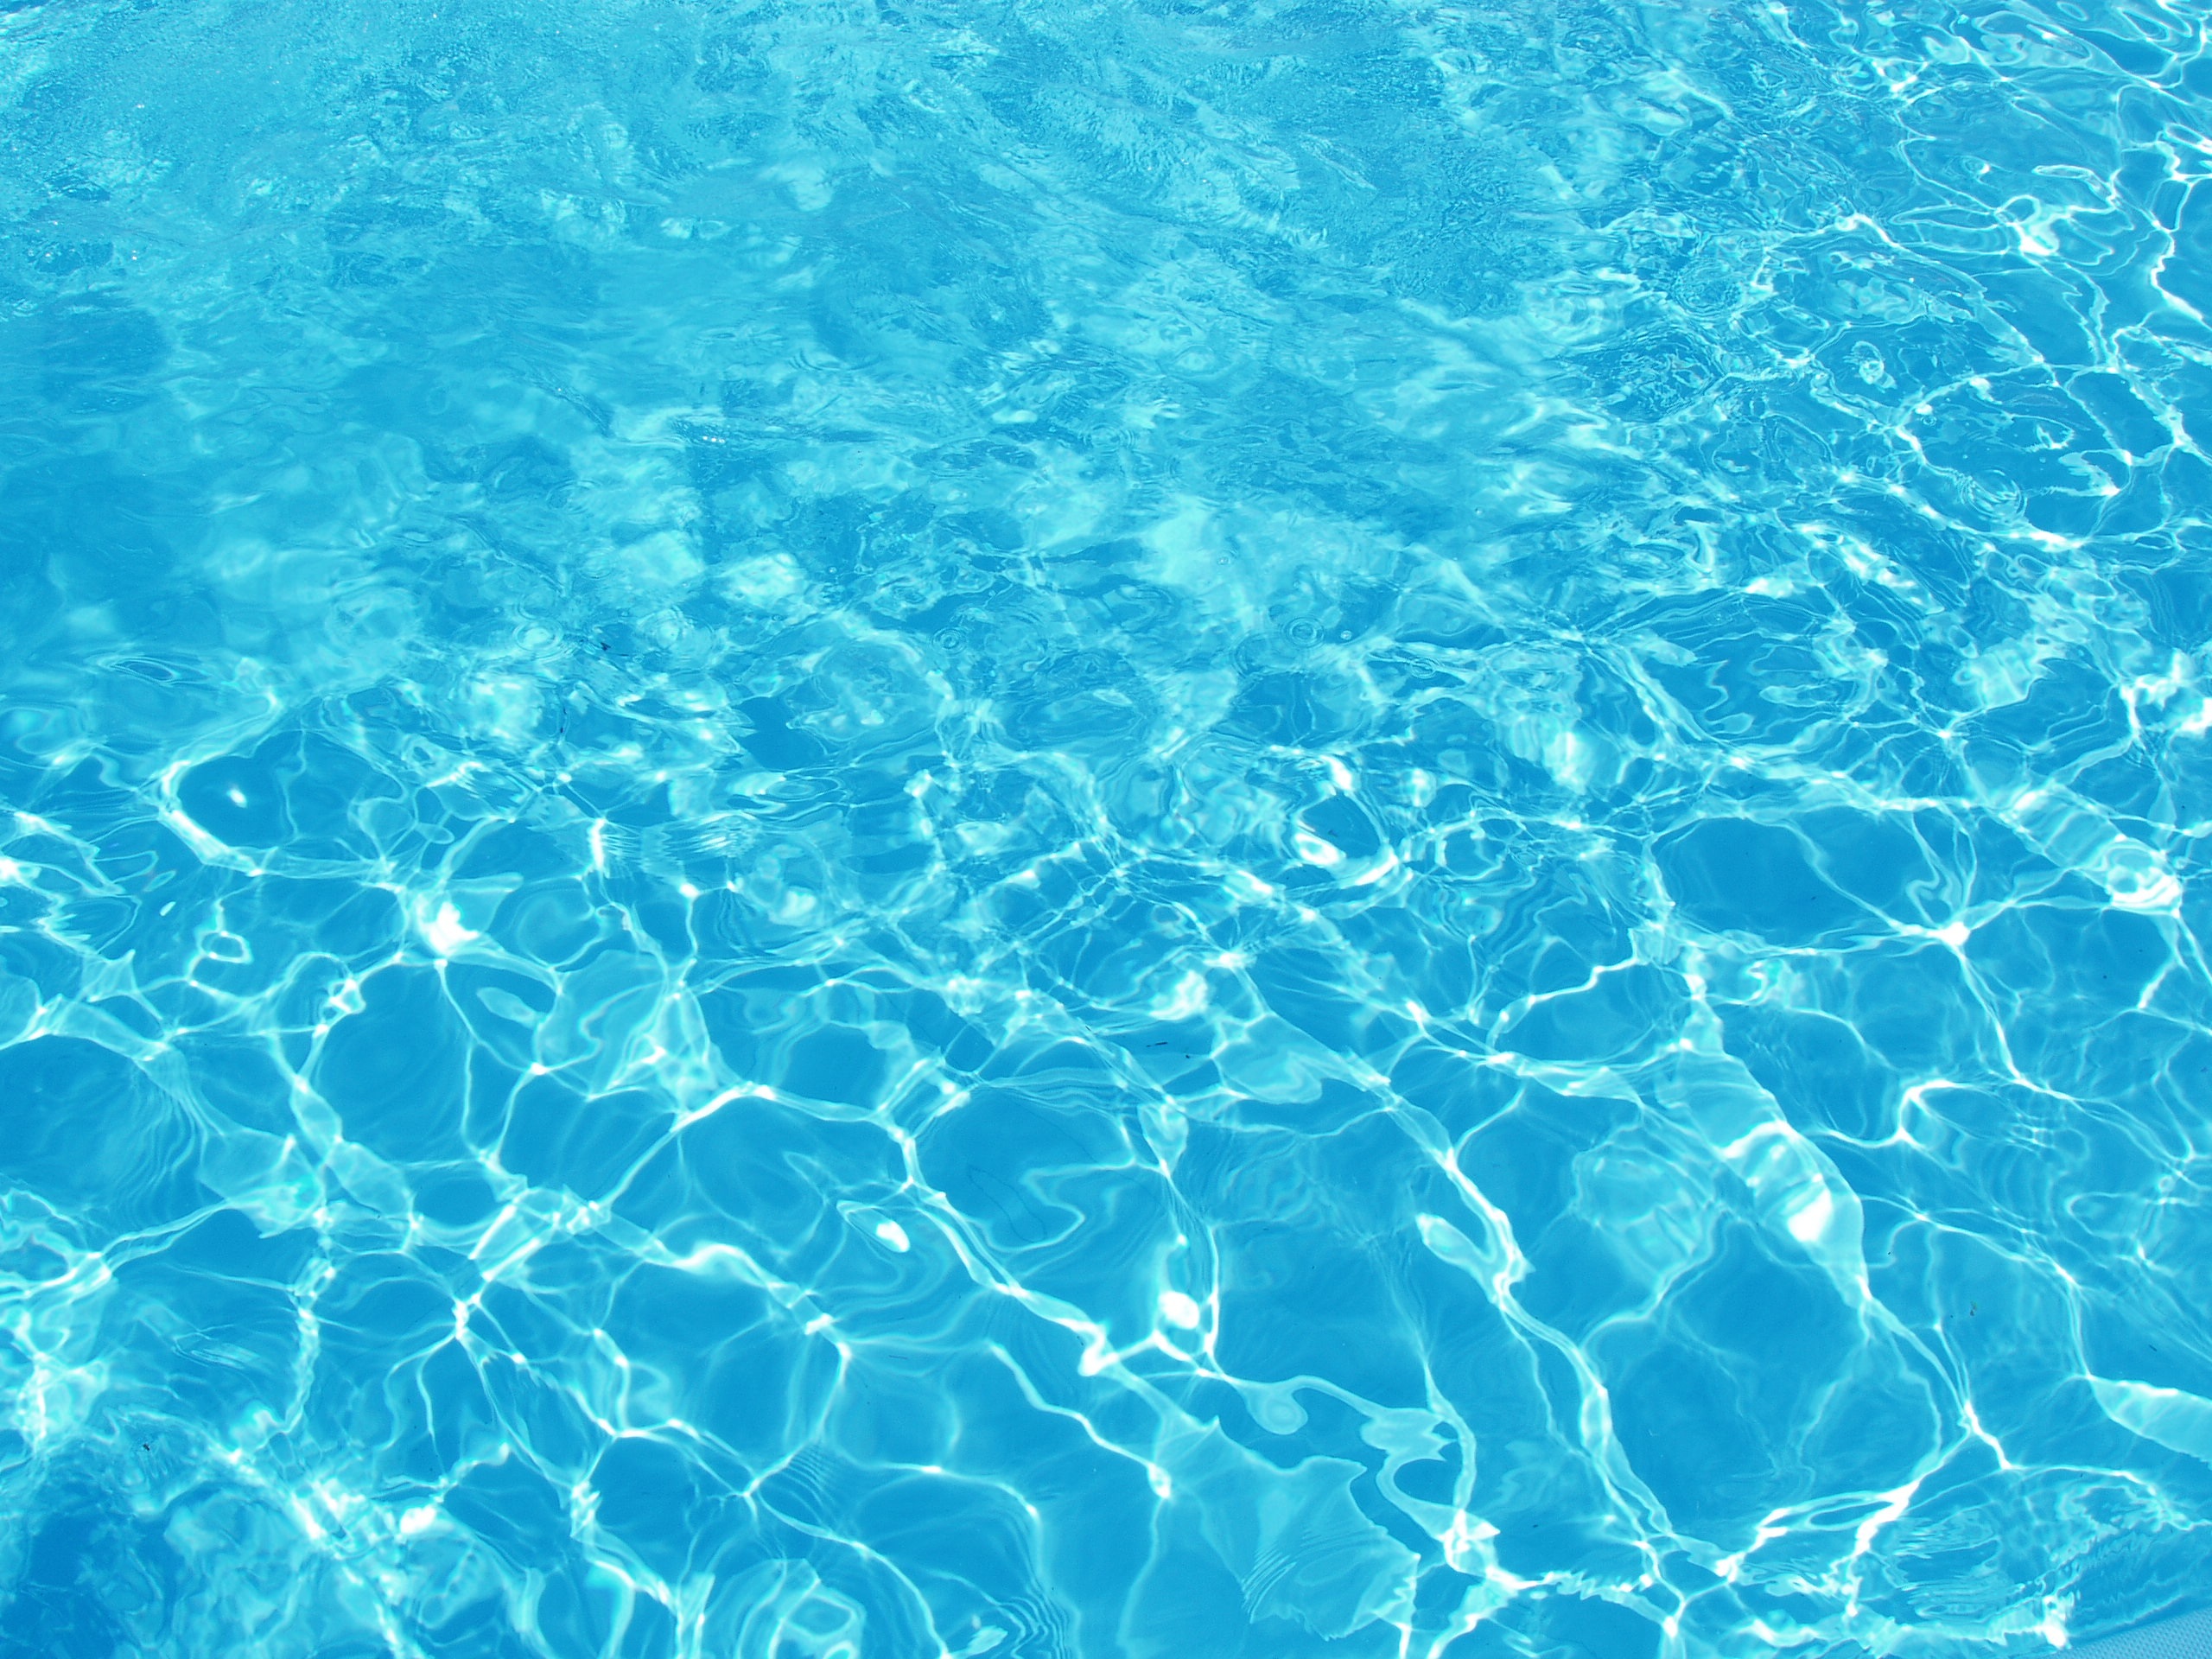
sea, ocean, wave, pool, underwater, swimming pool, blue, coral reef, reef, agua, hot pool